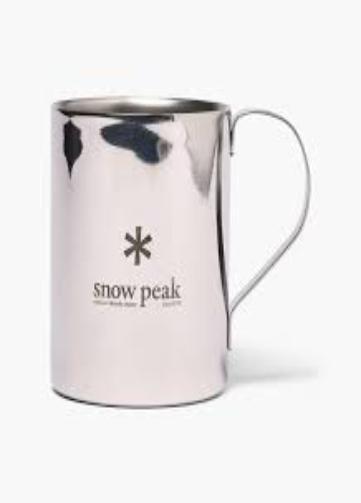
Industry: Sports